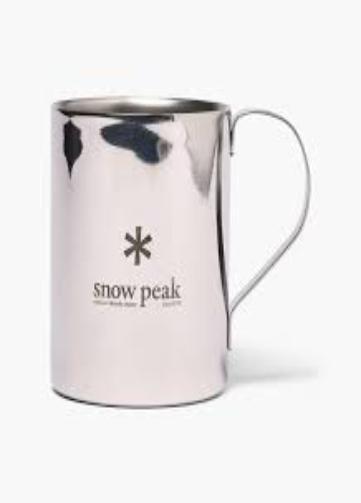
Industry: Sports